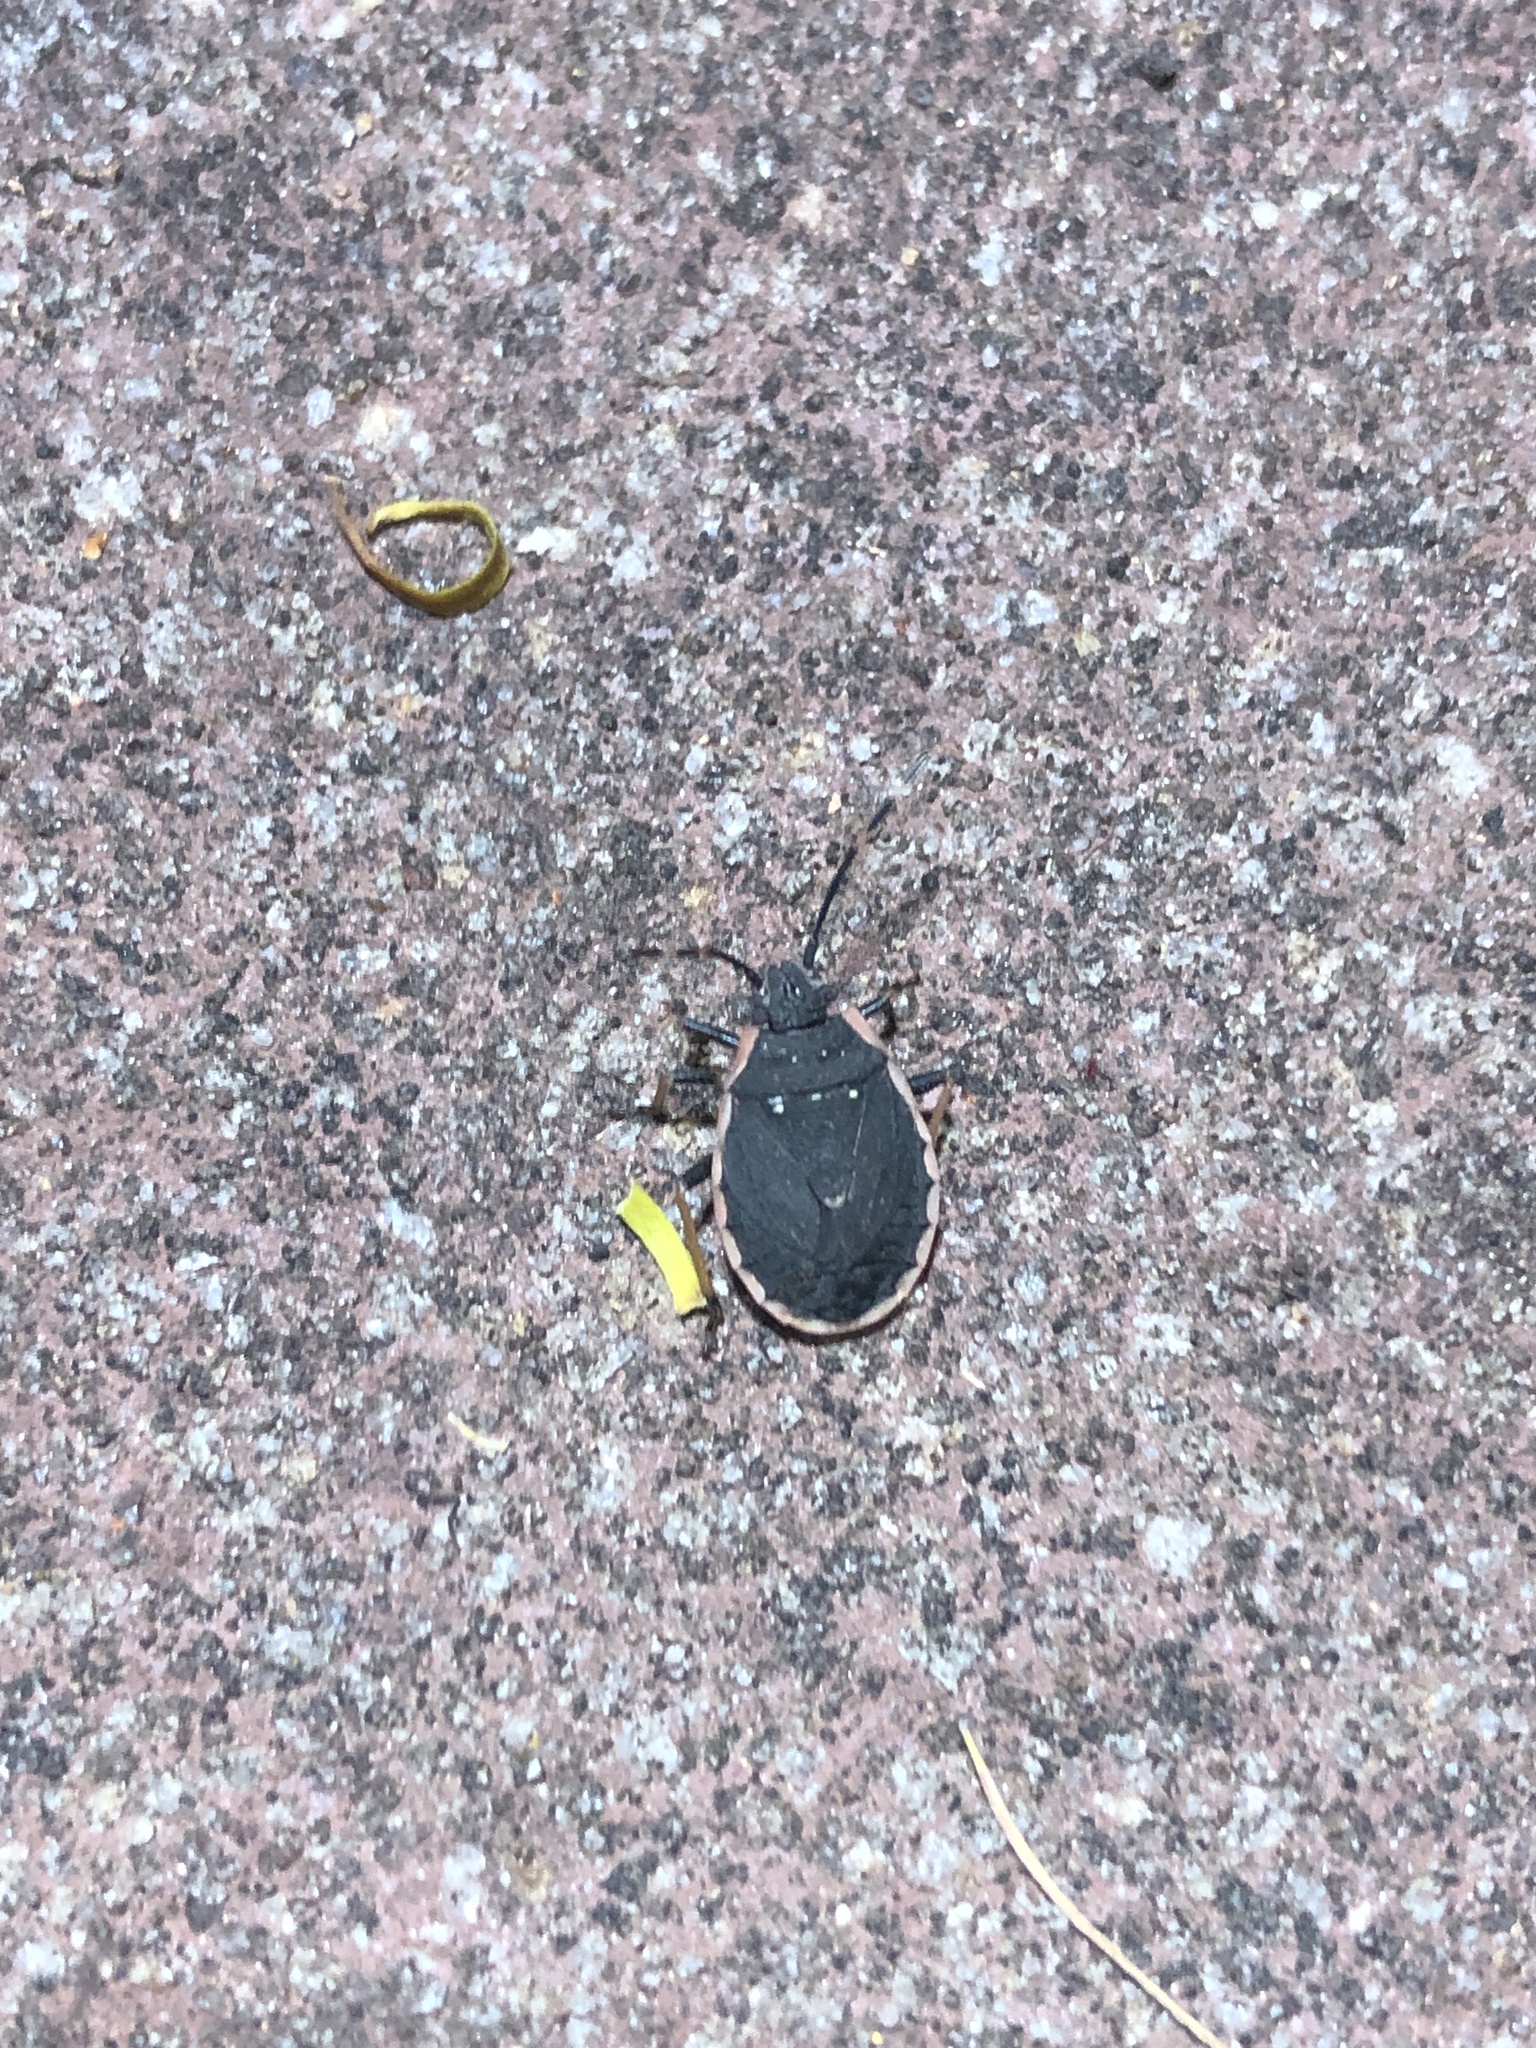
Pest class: stink_bug